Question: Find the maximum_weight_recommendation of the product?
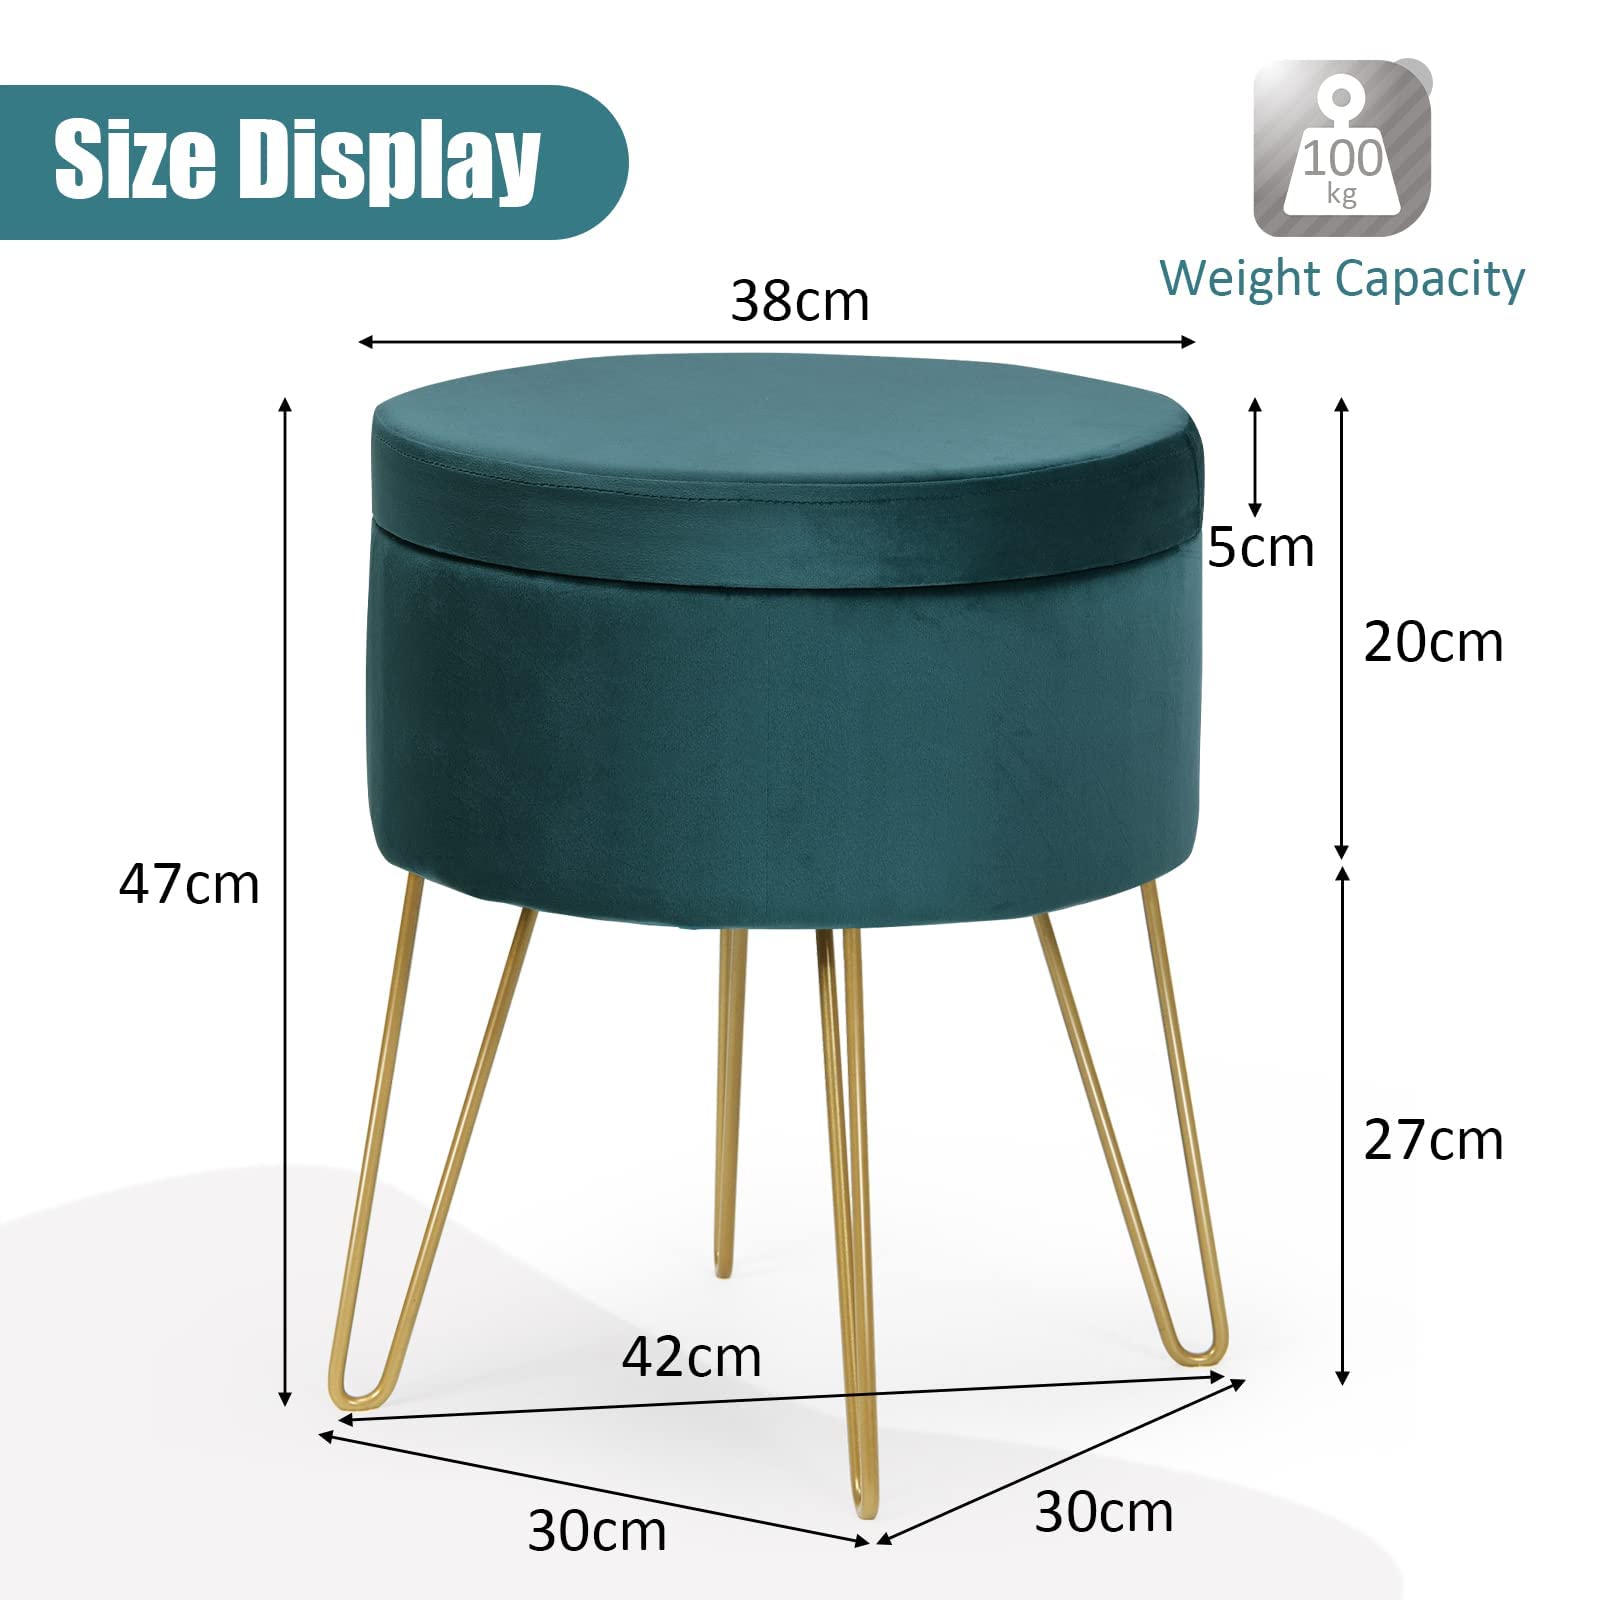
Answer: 100 kilogram